Scottish Rite

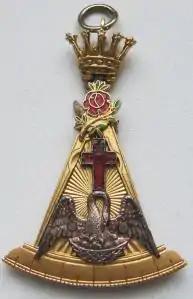
Scottish Rite jewel 18°

There are records of lodges conferring the degree of "Scots Master" or "Scotch Master" as early as 1733. A lodge at the Devil (Tavern), Temple Bar in London is the earliest such lodge on record. Other lodges include a lodge at Bath in 1735, and the French lodge, St. George de l'Observance No. 49 at Covent Garden in 1736. The references to these few occasions indicate that these were special meetings held for the purpose of performing unusual ceremonies, probably by visiting Freemasons. The Copiale cipher, dating from the 1740s to 1760s says, "The rank of a Scottish master is an entirely new invention..."